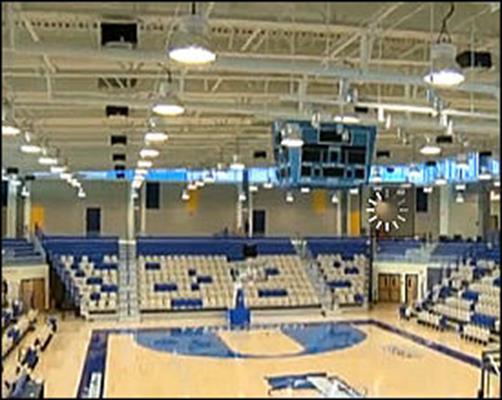
the arena features square feet of floor space , and a seating area for people .